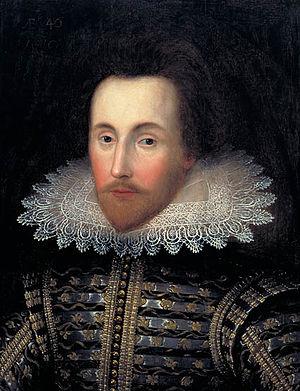
Dans les quarante ans qui ont suivi sa fondation en 1856, la National Portrait Gallery s'est vu offrir contre rémunération plus de 60 portraits censés représenter William Shakespeare, mais en définitive, il n'y en a que deux qui sont reconnus pour être un portrait de lui, et tous deux sont posthumes. L'un est la gravure qui figure sur la couverture du Premier Folio, et l'autre est la sculpture qui orne son mémorial à Stratford-upon-Avon, qui est antérieur à 1623.